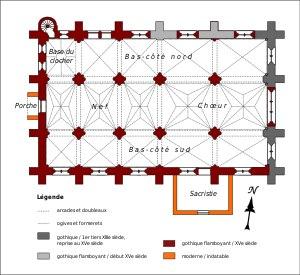
L'église Saint-Michel est une église catholique paroissiale située au Mesnil-en-Thelle, dans le département de l'Oise, en France.